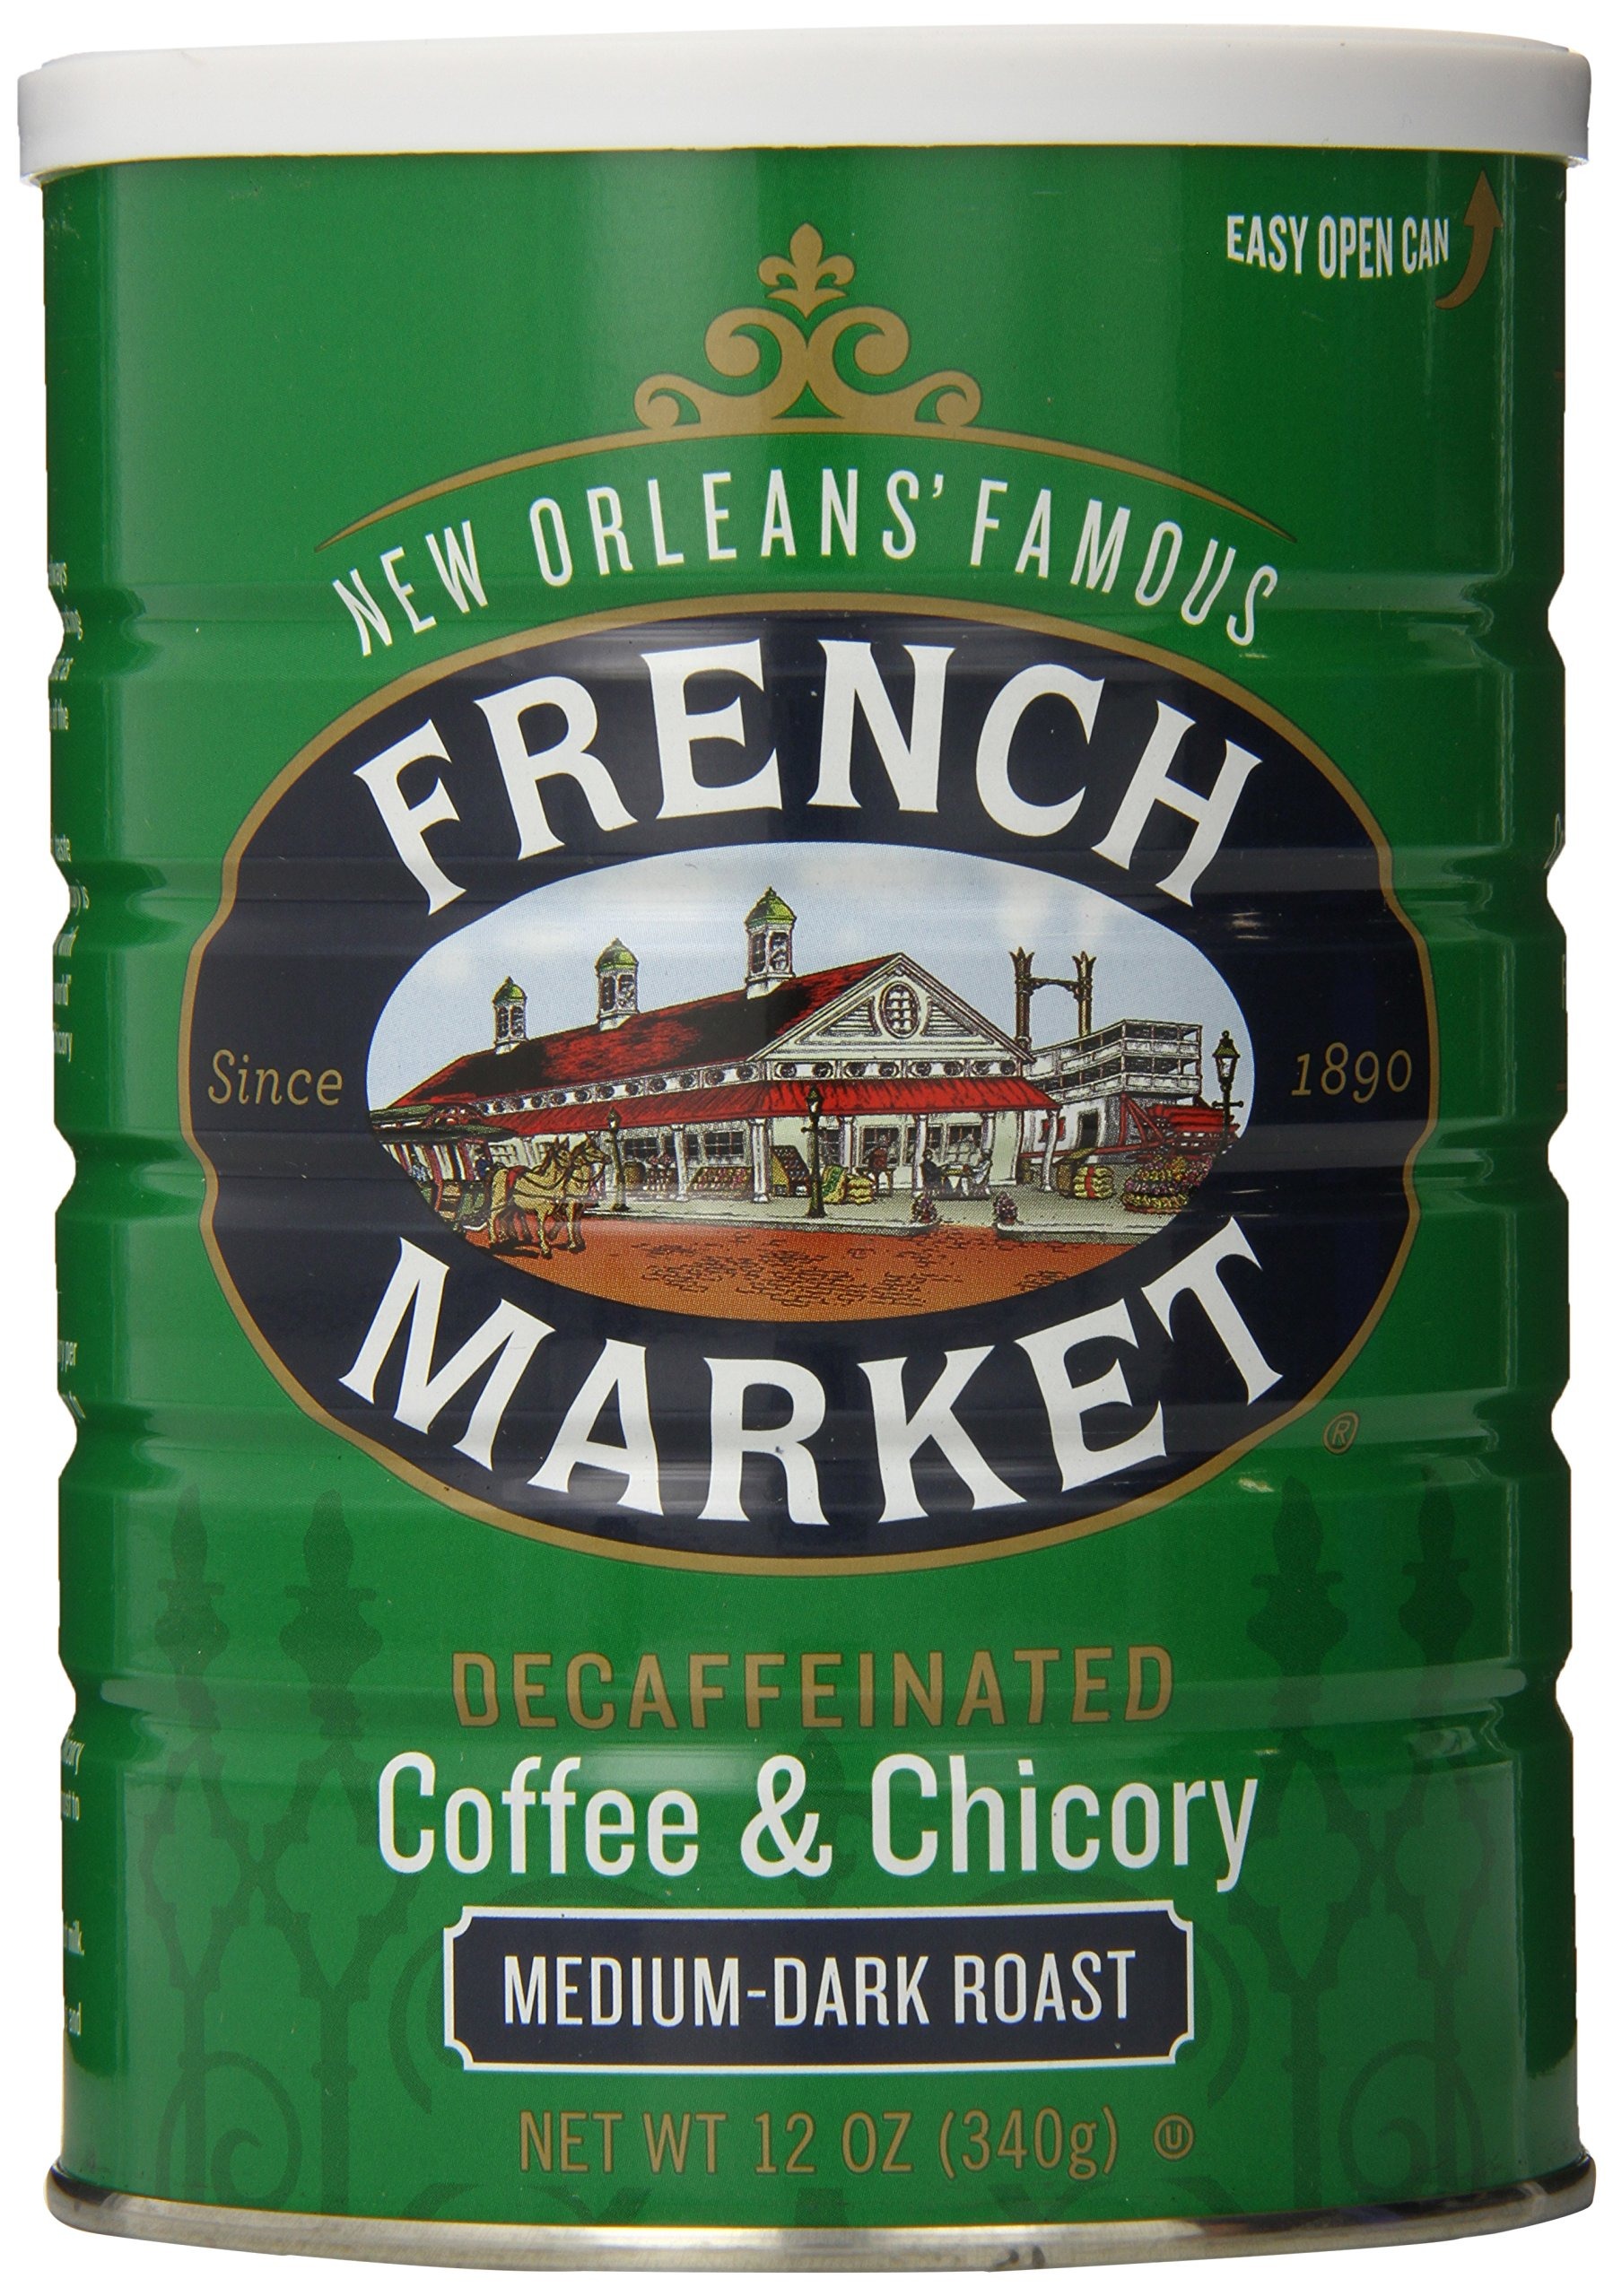
Item Name: French Market Coffee & Chicory, Decaffeinated, 12 oz Can
Bullet Point 1: Made with 100% premium Arabica beans naturally decaffeinated and blended with imported French chicory
Bullet Point 2: Slow roasted in small batches and specially ground to release deep, rich flavors
Bullet Point 3: Made in new Orleans since 1890
Bullet Point 4: Medium-Dark roast
Value: 12.0
Unit: ounce

Price: 8.2